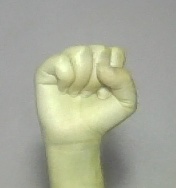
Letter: saad